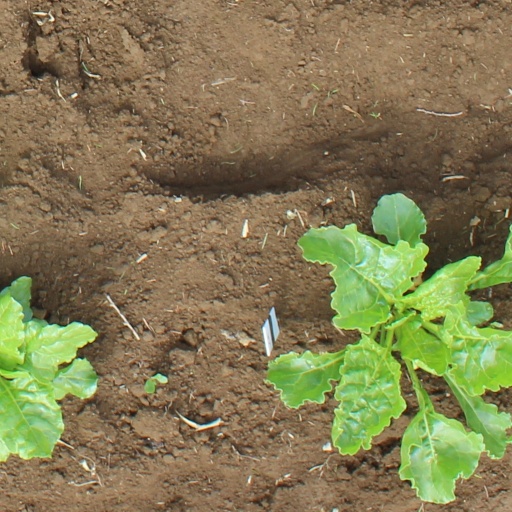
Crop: sugar beet